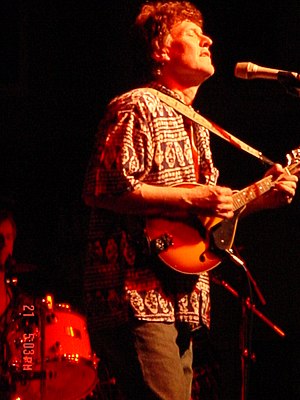
Steve Winwood
Stephen Lawrence, Steve eller Stevie Winwood er en engelsk singer-songwriter og multi-instrumentalist som ud over en solokarriere har været med i Spencer Davis Group, Traffic, Go og Blind Faith.